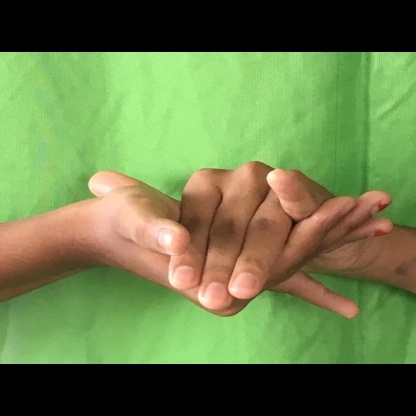
Mudra: Kurma